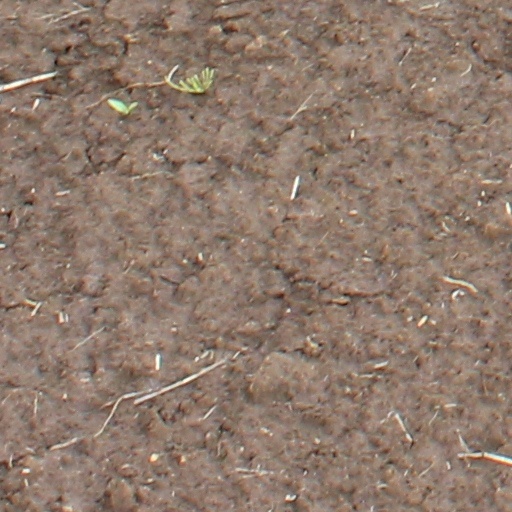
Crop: wheat